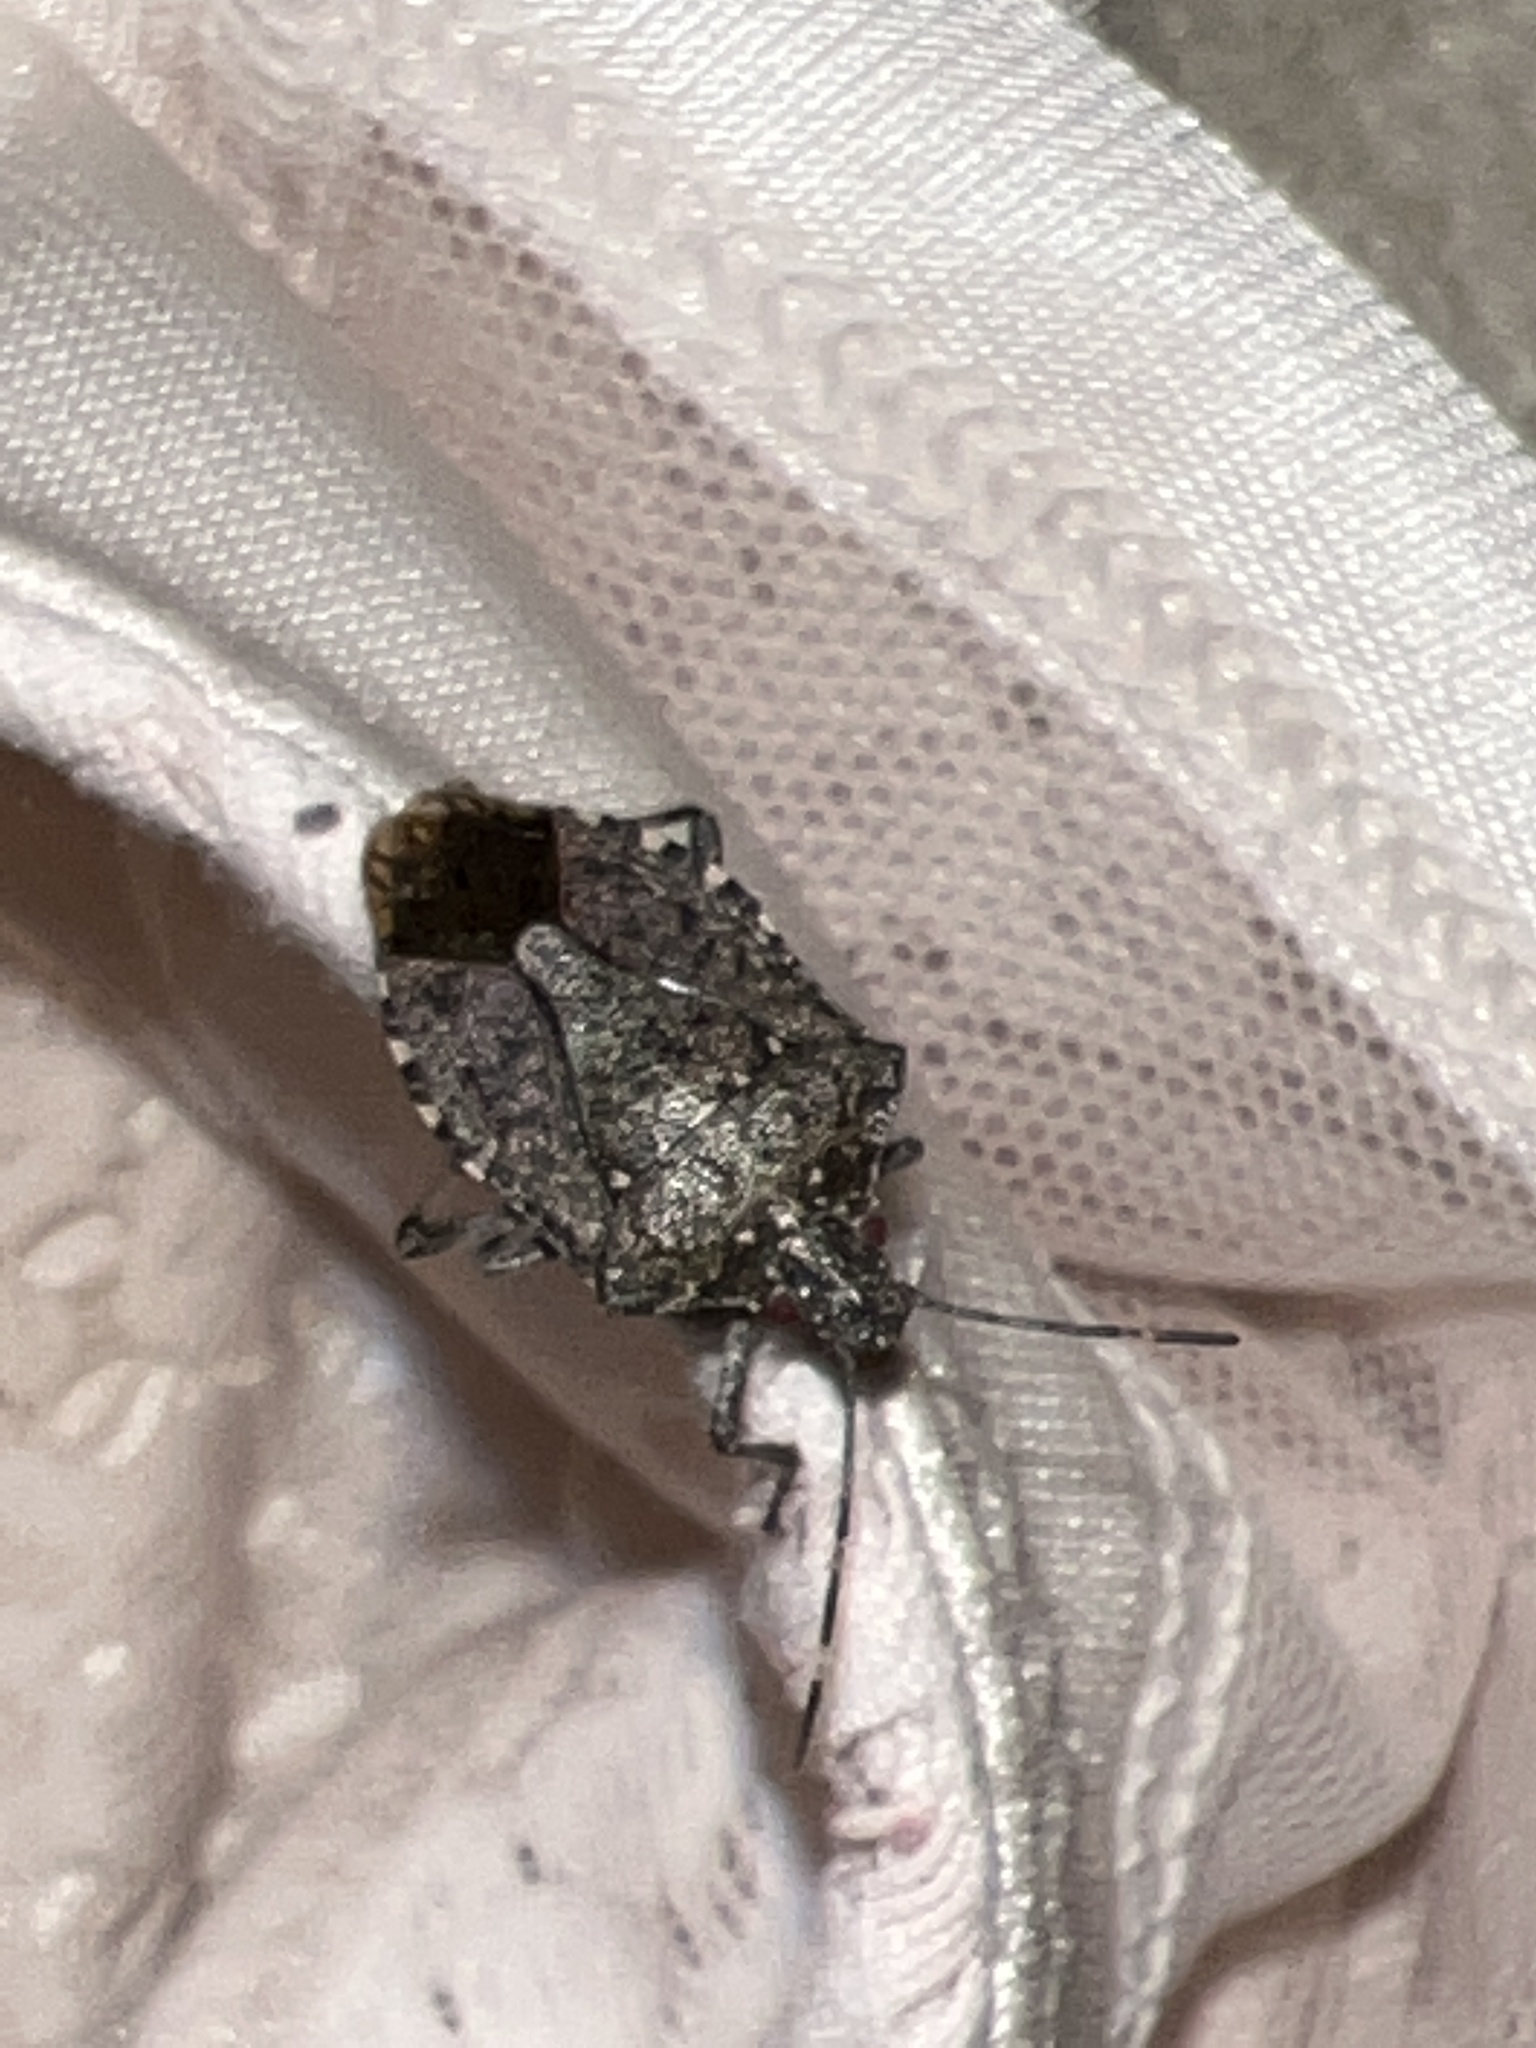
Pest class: stink_bug